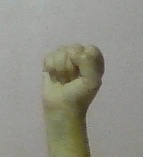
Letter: saad